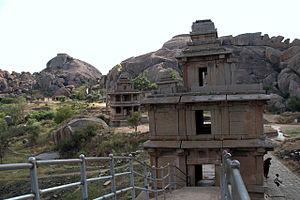
Chitradurga est une ville de l'État du Karnataka en Inde, et le chef-lieu administratif du district homonyme.